Kady Traoré

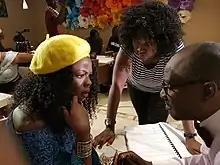

Traoré was born in Bobo-Dioulasso in 1979. She studied at ISIS (Higher Institute of Image and Sound) in Ouagadougou.